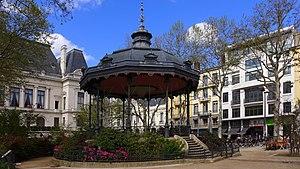
Vue du kiosque à musique situé place Jean Jaurès (autrefois appelée place Marengo) à Saint-Etienne, chef-lieu du département de la Loire. A noter qu'autour du toit de l'édicule, on peut observer des cartouches contenant chacun le nom d'un compositeur dont Massenet, stéphanois d'origine. This building is indexed in the Base Mérimée, a database of architectural heritage maintained by the French Ministry of Culture,
La place Jean-Jaurès est une place de Saint-Étienne, dans la Loire.